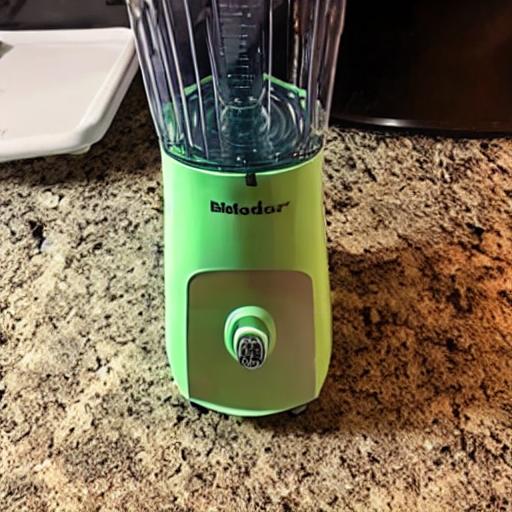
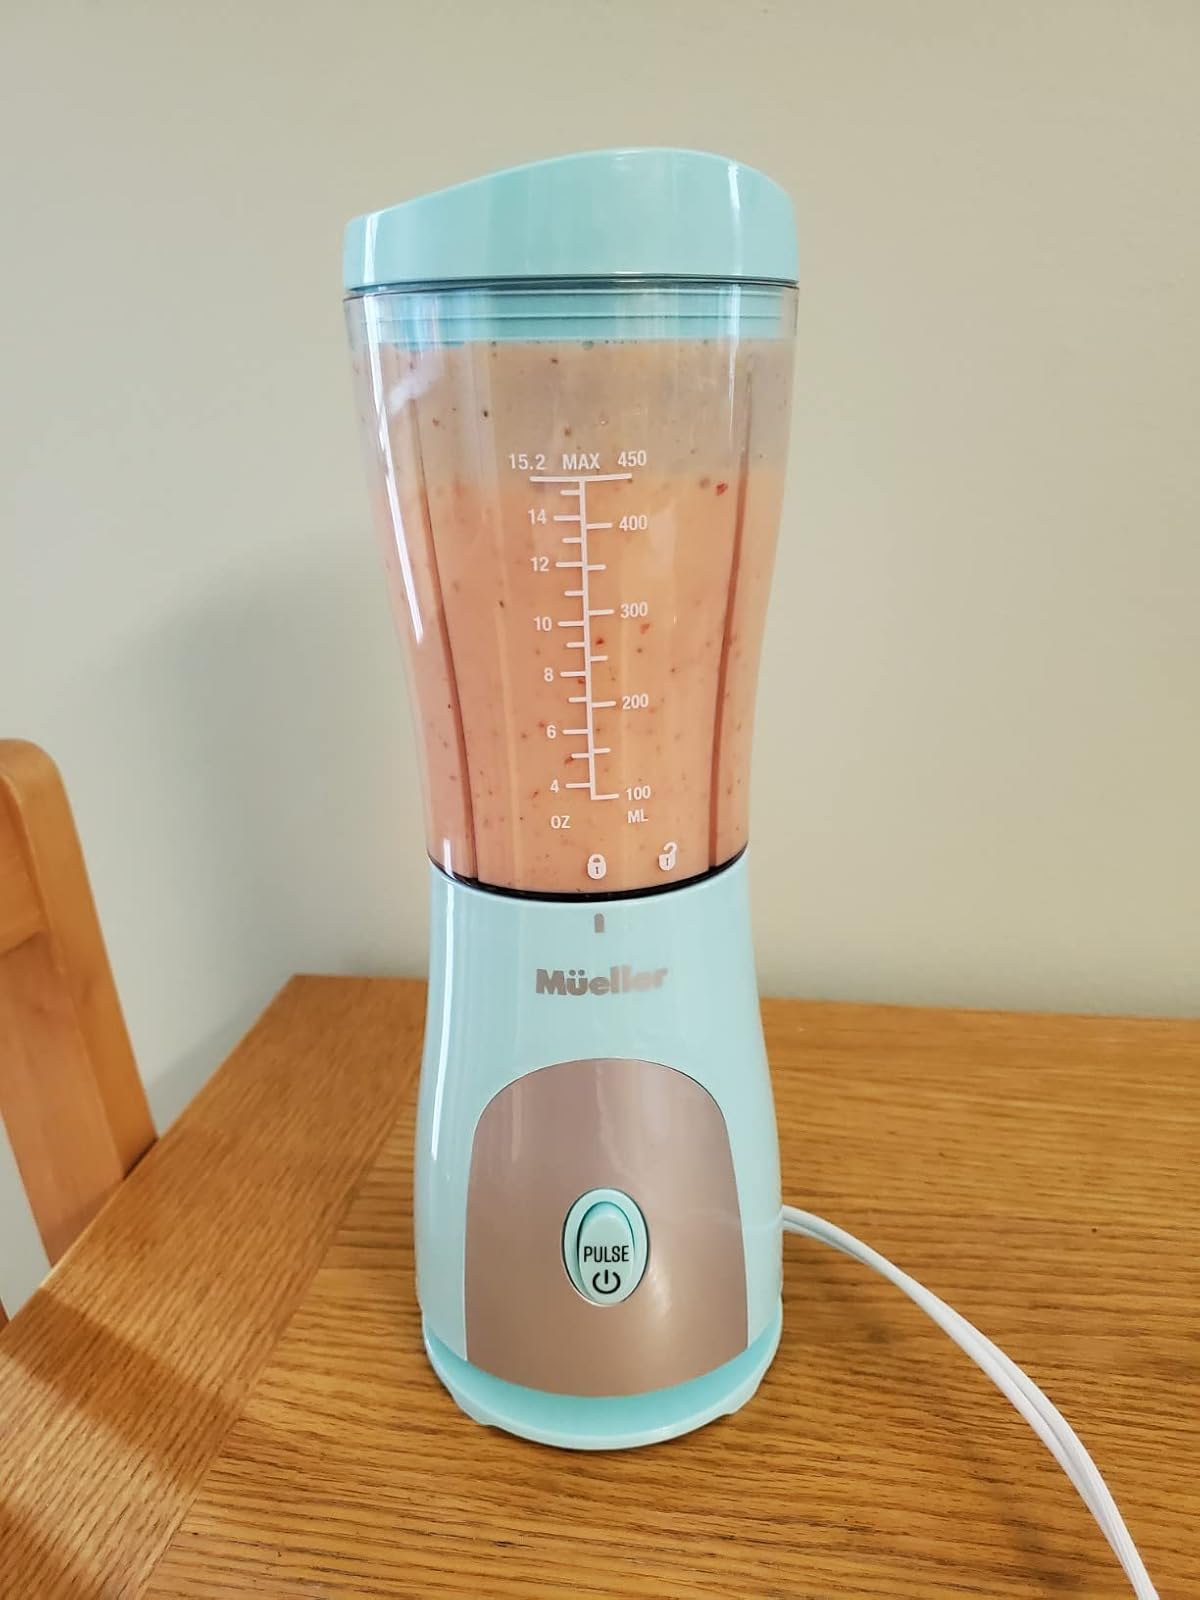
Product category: items_blender
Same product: no